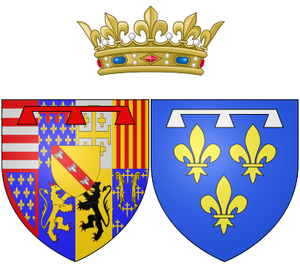
Cet article présente la liste des dames, comtesses et duchesses de Guise, par mariage ou de plein droit.
Élisabeth Marguerite d'Orléans, petit-fille de France ou Isabelle d'Orléans, titrée à sa naissance Mademoiselle d'Alençon, était la seconde des trois filles survivantes de Gaston de France et de Marguerite de Lorraine. Elle est duchesse de Guise par mariage et duchesse d'Alençon suo jure.